Garrick Club

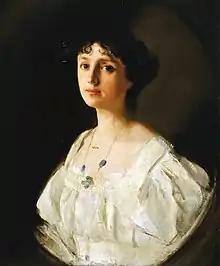
Charles Sims, "Dame Lilian Braithwaite"

The club holds a remarkable collection of artworks representing the history of British theatre. There are over 1000 paintings, drawings and sculptures, a selection of theatrical memorabilia, and thousands of prints and photographs.